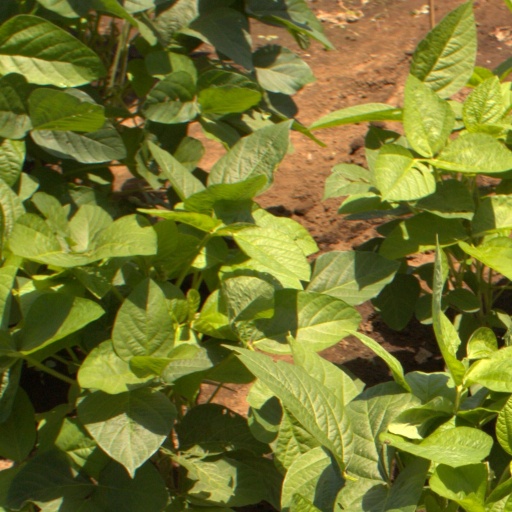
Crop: soybean